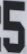
Number: 5